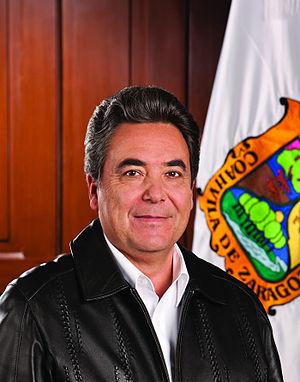
Jorge Juan Torres López, né le 20 février 1954 à Saltillo, Coahuila, est un homme politique mexicain. Il est l'actuel gouverneur de l'État de Coahuila.